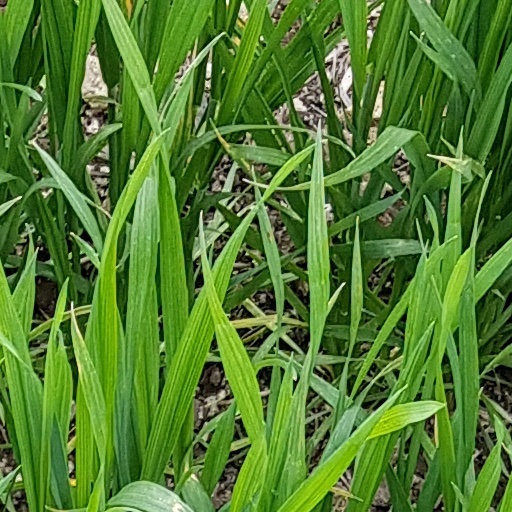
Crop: wheat